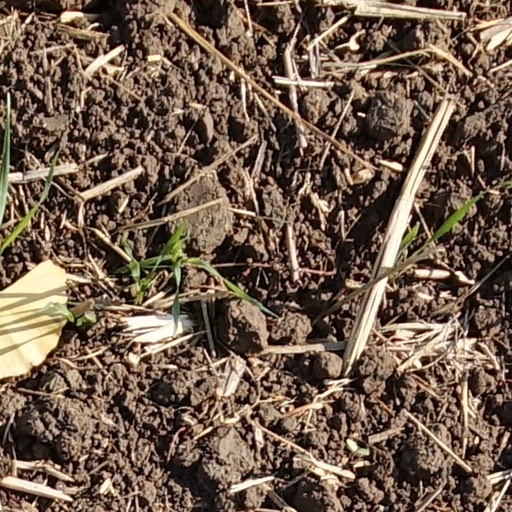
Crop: wheat